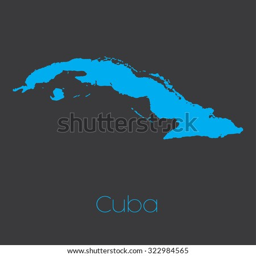
a map of the country